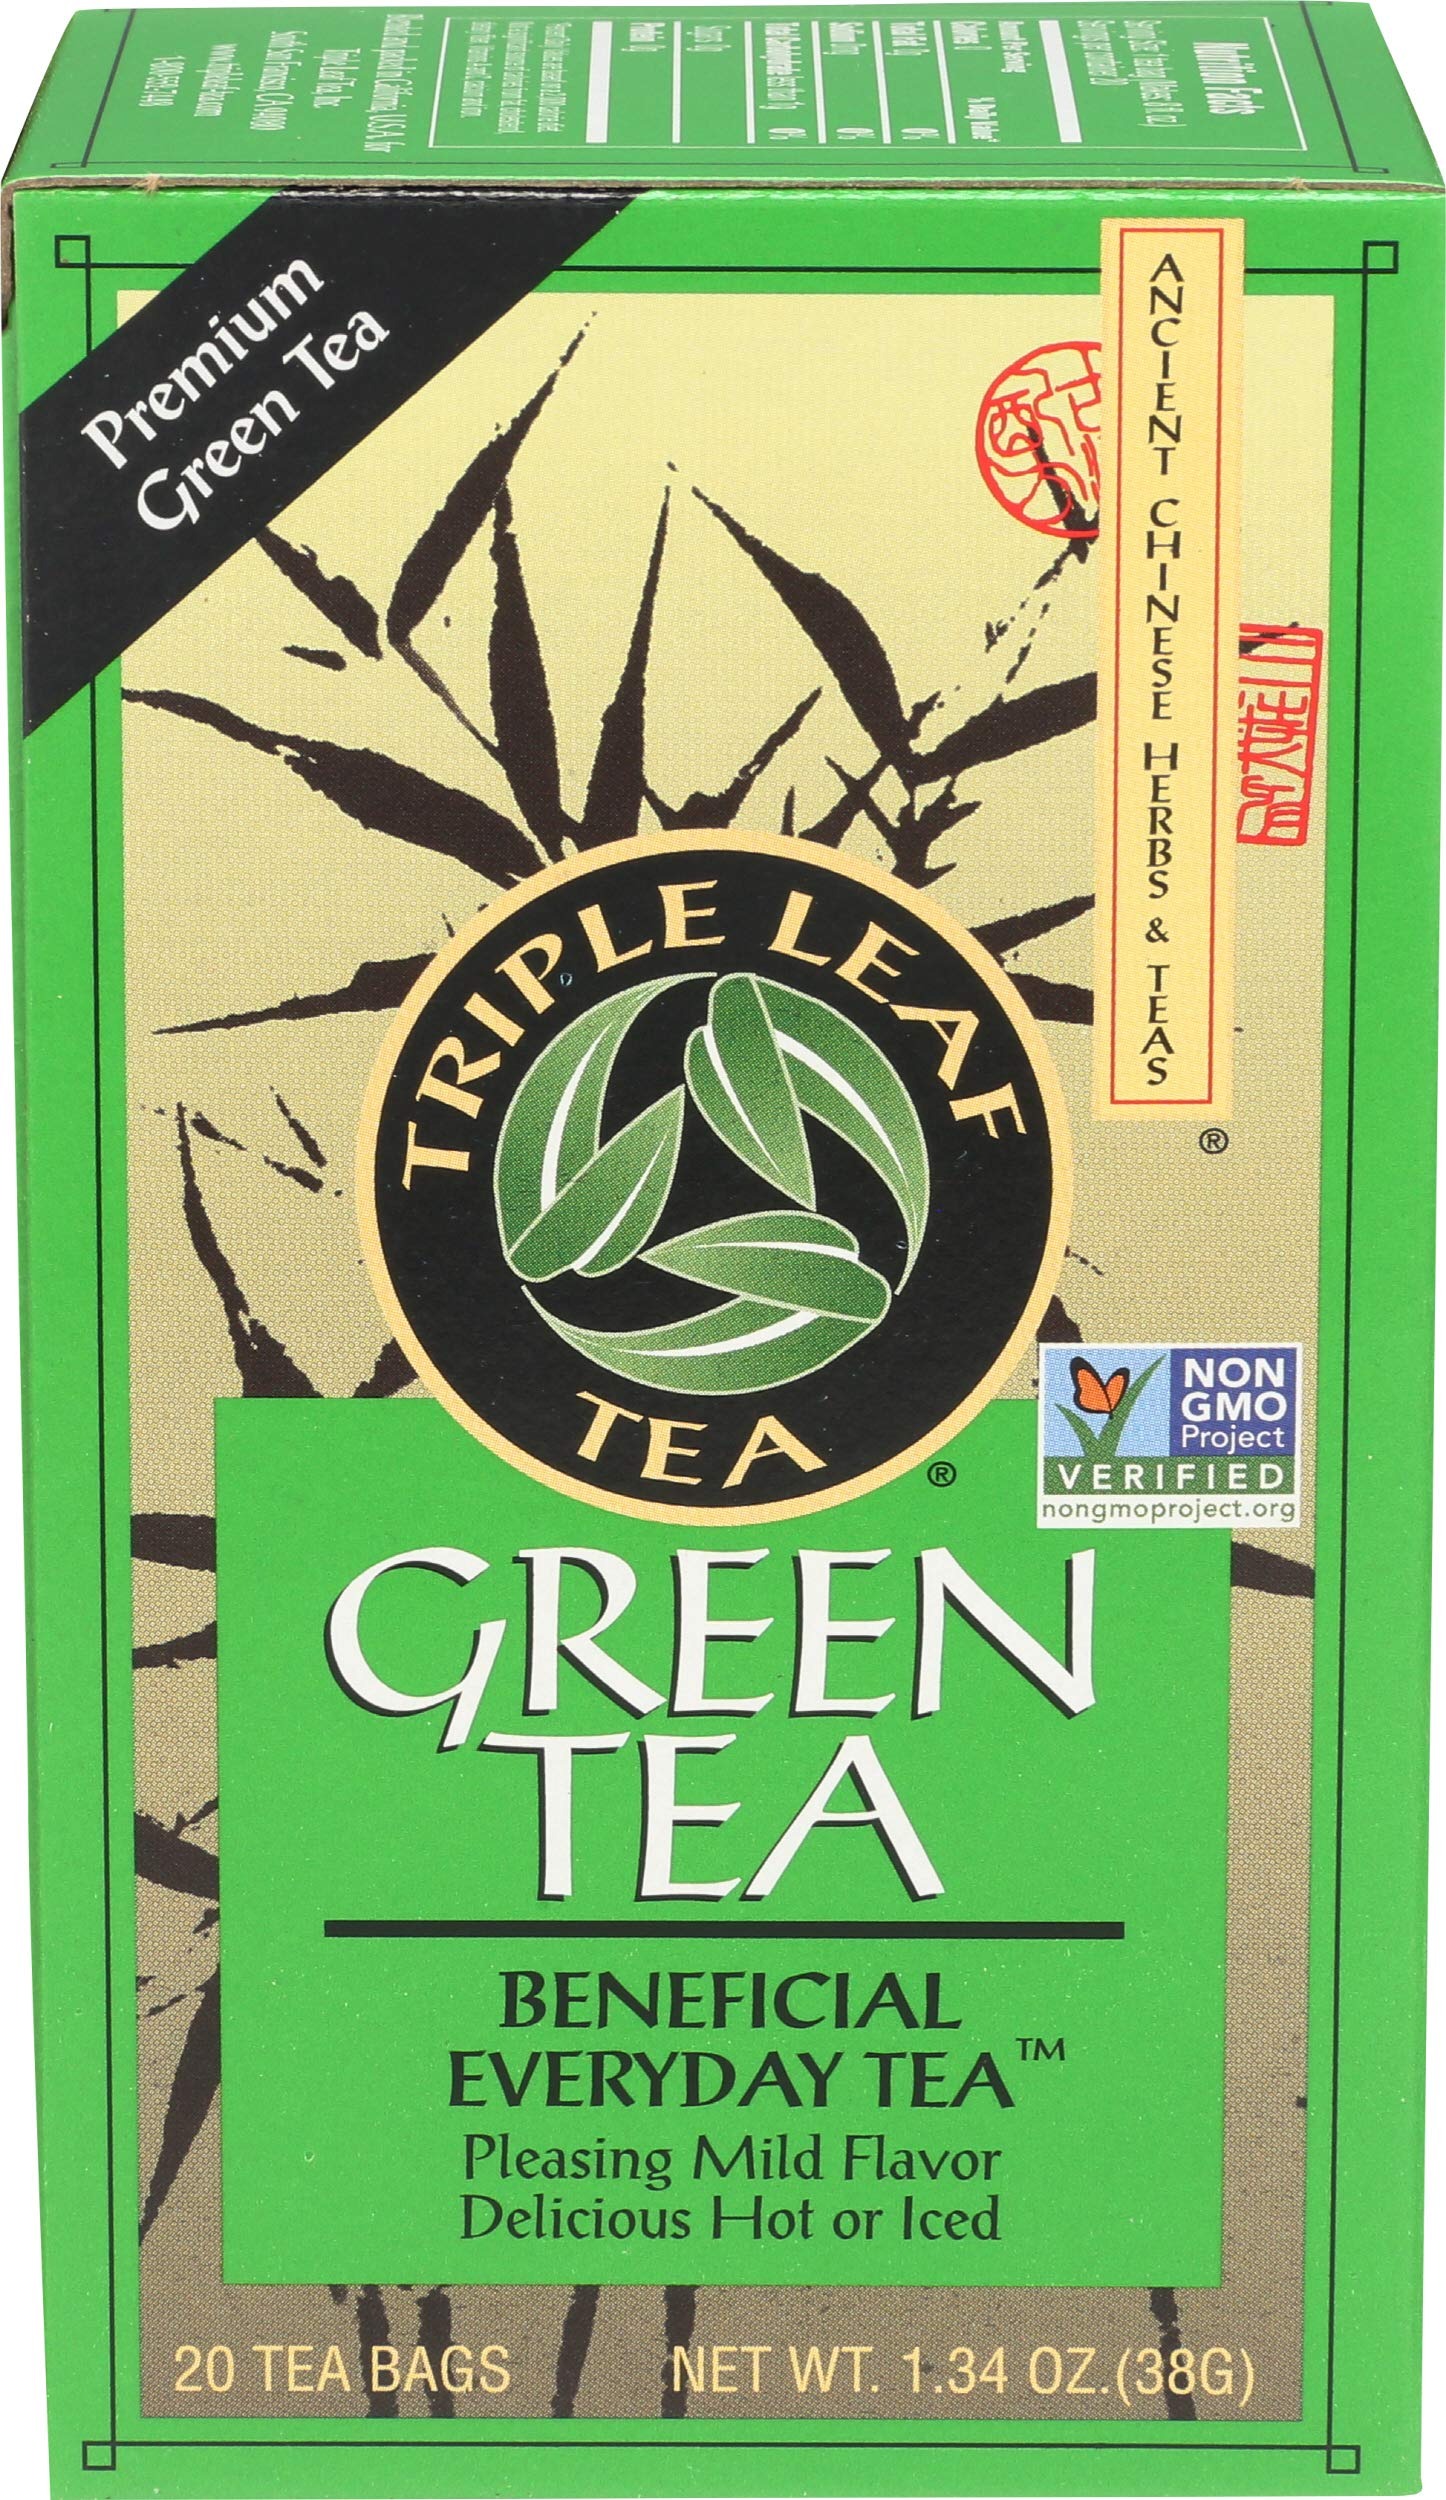
Item Name: Triple Leaf Tea Green Tea - 20 Tea Bags
Product Description: Save On Triple Leaf Tea 3x20 Bag Green Premium Tea. Triple Leaf Green Tea Is Delicious, Aromatic And Mild – Without A Hint Of Bitterness. Green Tea Leaves Are High In Polyphenols, A Group Of Powerful Antioxidants. Experts Recommend Drinking Three Or More Cups Of Green Tea A Day. (Note: This Product Description Is Informational Only. Always Check The Actual Product Label In Your Possession For The Most Accurate Ingredient Information Before Use. For Any Health Or Dietary Related Matter Always Consult Your Doctor Before Use.)
Value: 20.0
Unit: Count

Price: 7.53